Boat livery

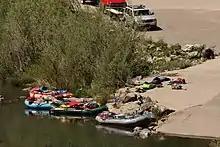
Insertion point of a rafting route (Rogue River, Oregon)

In addition to the craft themselves, liveries may also maintain a marina. Numbers of craft in the fleet can vary from one to several hundred. Fuel cost and storage is an important consideration for motorized crafts. Livery owners and employees must also clean, maintain, and store their fleet during inclement weather.